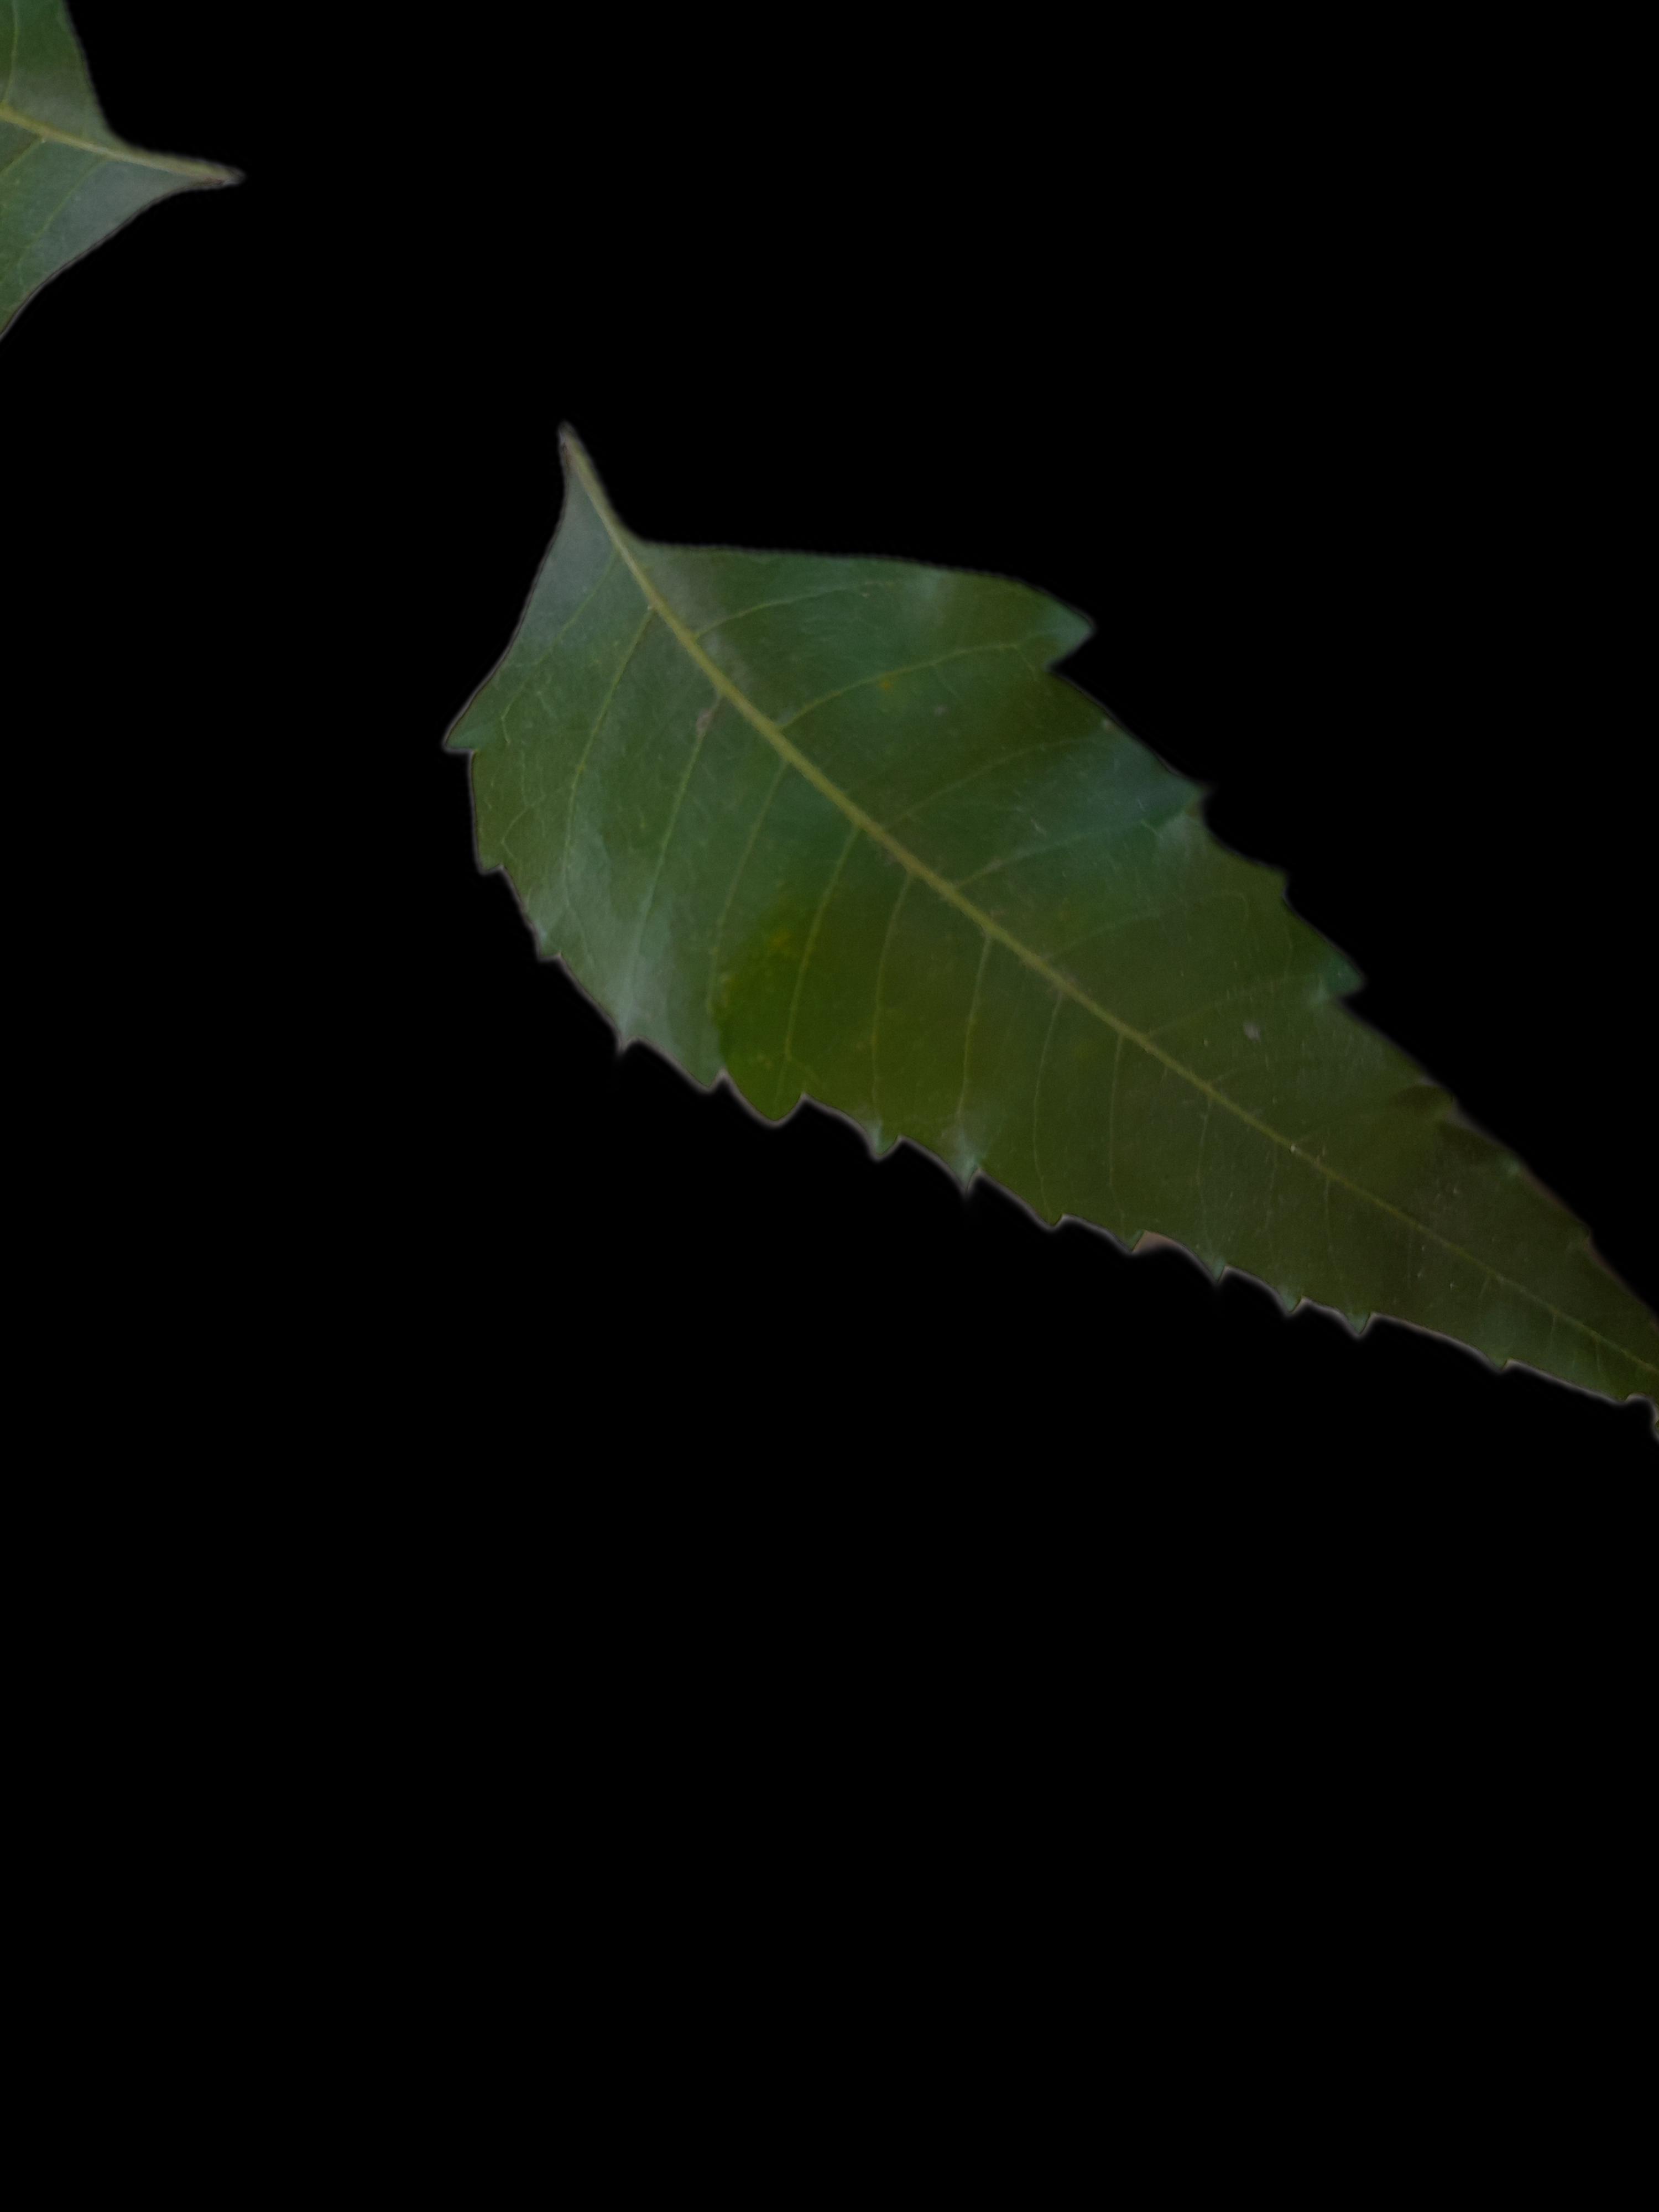
Plant: Neem